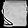
Label: Bag